Kamal (navigation)

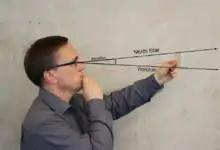
Side view of how the kamal was used to measure the elevations of stars. While the lower edge aligns with the horizon, the upper edge indicates the elevation of the star.

The knots were typically tied to measure angles of one finger-width. When held at arm's length, the width of a finger measures an angle that remains fairly similar from person to person. This was widely used (and still is today) for rough angle measurements, an angle known as "issabah إصبع" in Arabic or a "zhi" 指 in Chinese (both meaning 'finger'). By modern measure, this is about 1 degree, 36 minutes, and 25 seconds, or just over 1.5 degrees. It is equal to the arcsine of the ratio of the width of the finger to the length of the arm. In Chinese navigation, the unit of "jiao" 角 is also used to represent a quarter 指 (an angle of 24 minutes 6 seconds).